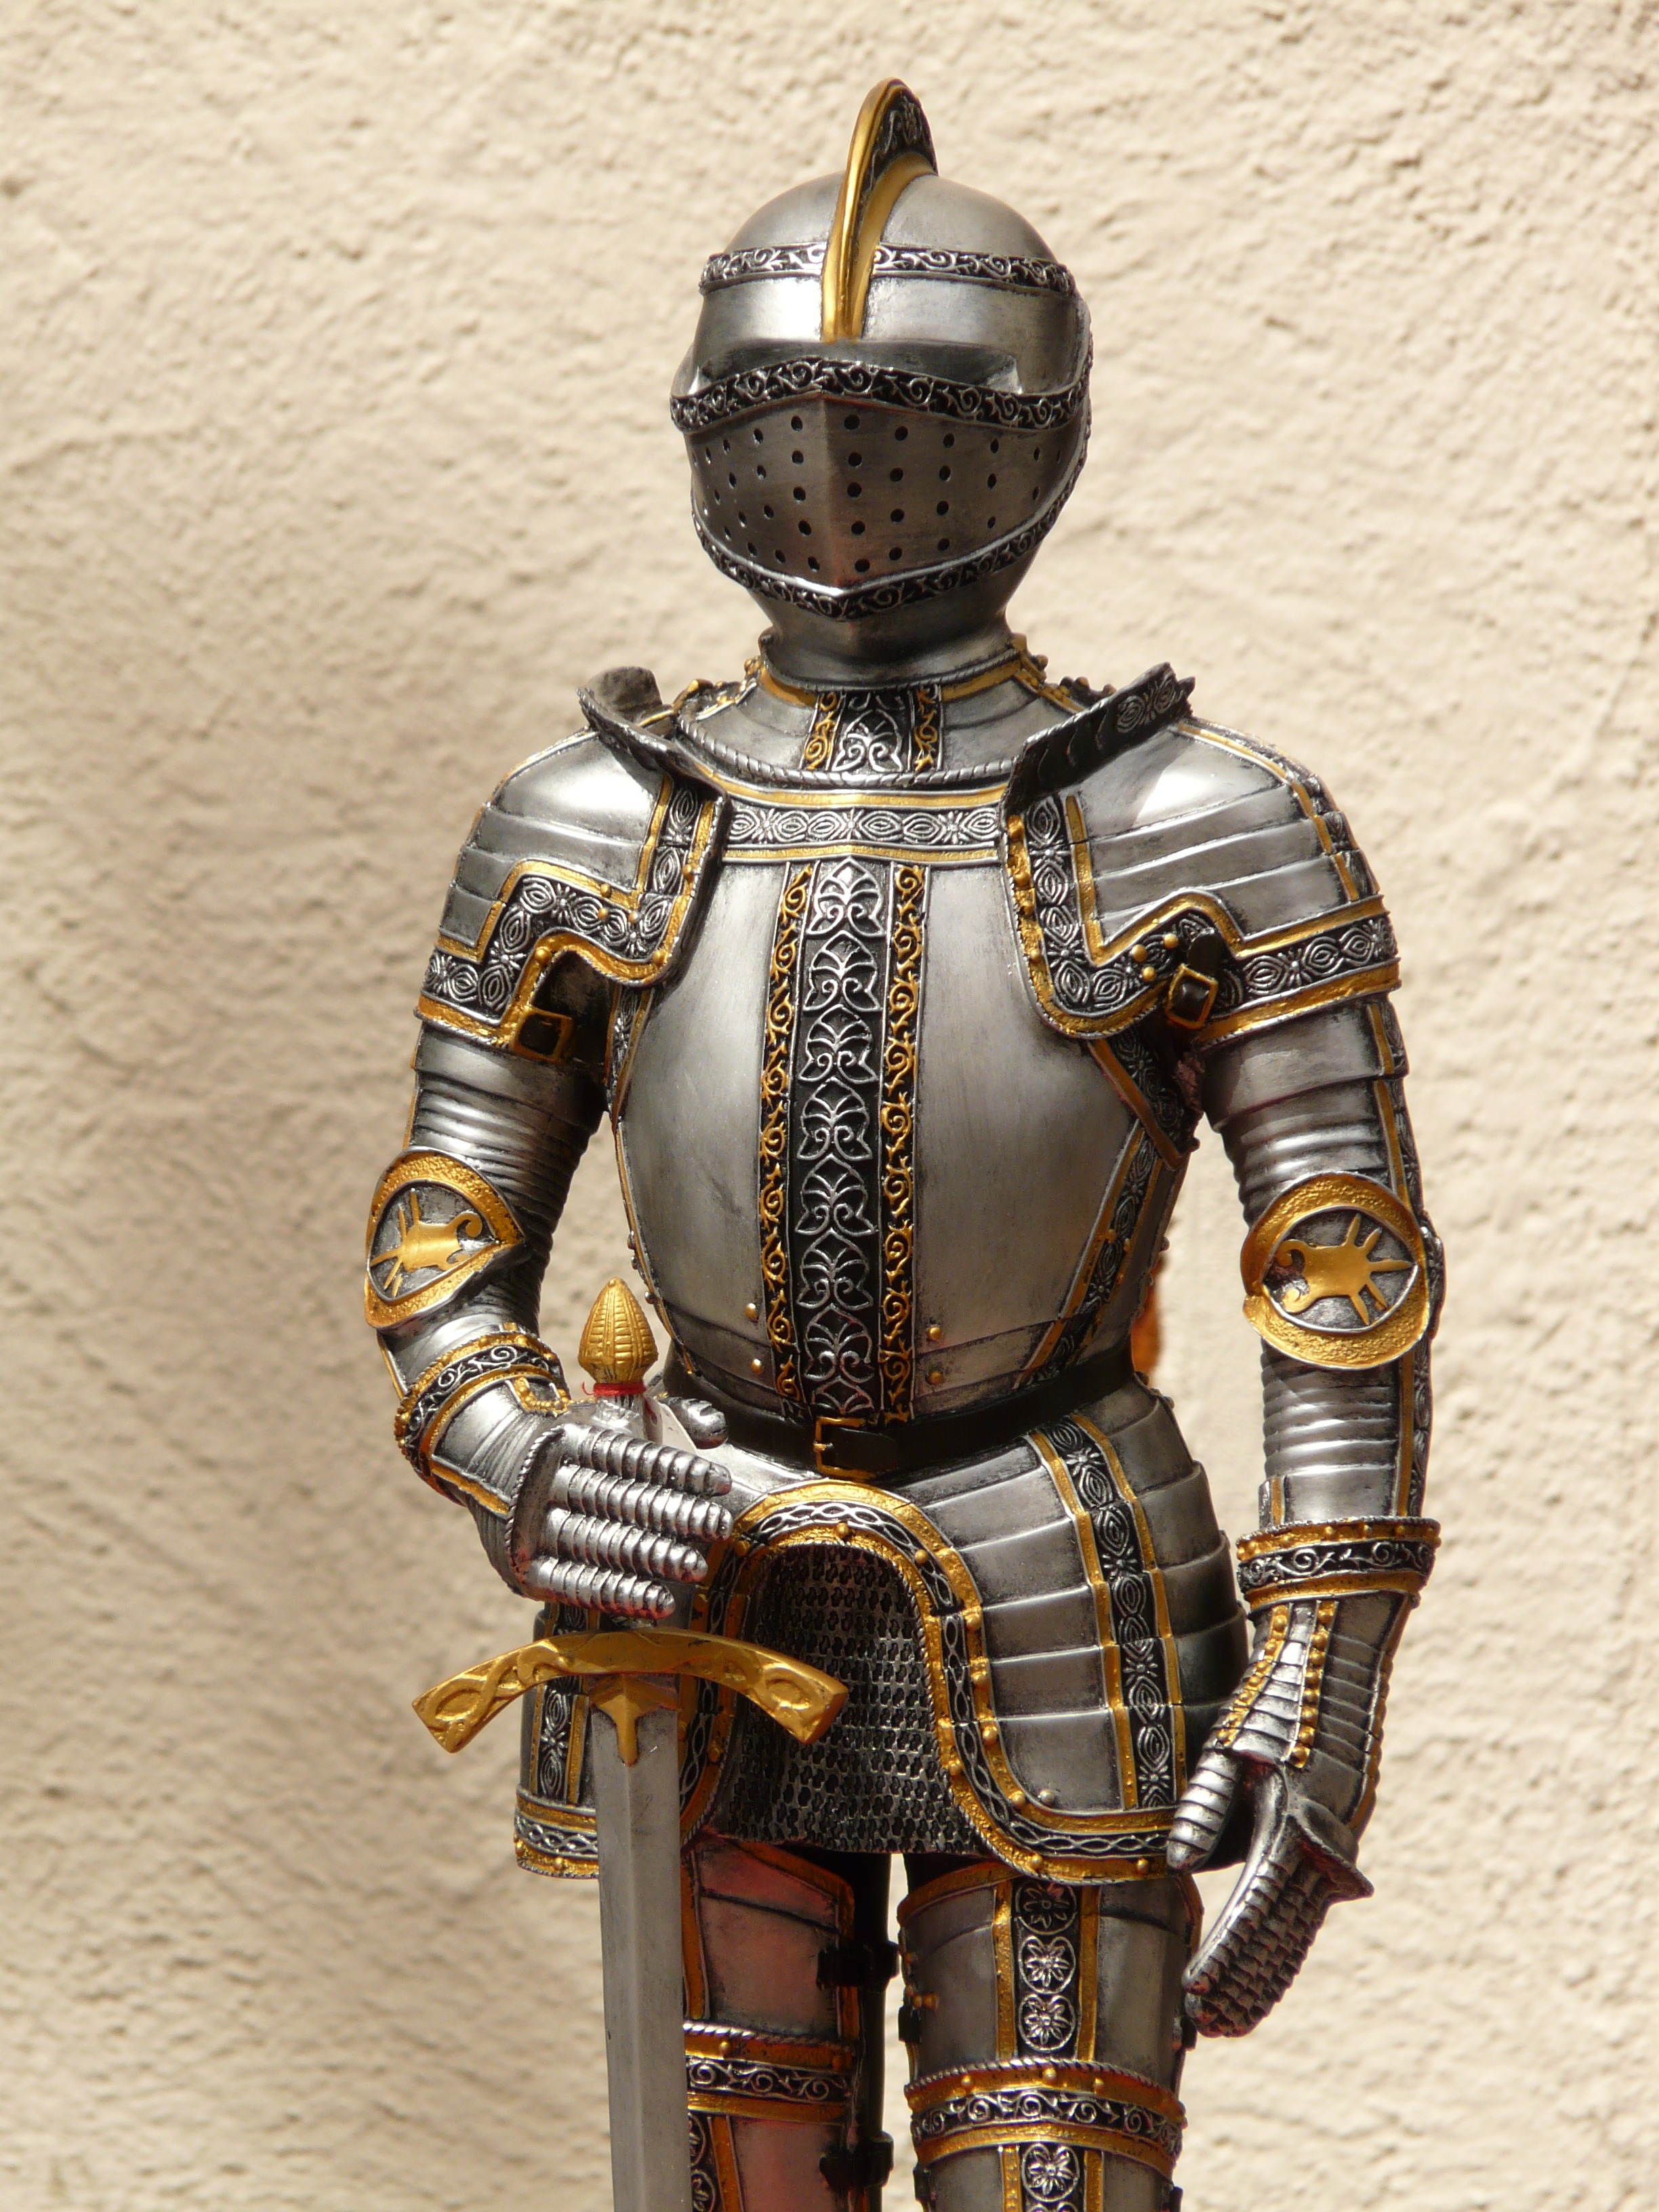
man, person, antique, old, steel, military, statue, soldier, museum, metal, castle, clothing, toy, weapon, sword, war, battle, knight, helm, weapons, history, front, historical, action figure, exhibition, protection, armour, middle ages, warrior, armor, ritterruestung, plate armour, commissar